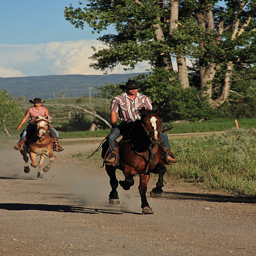
race each other on horses